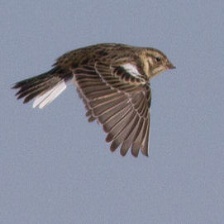
Species: SMITHS LONGSPUR
Scientific name: CALCARIUS PICTUS